The Baby Snooks Show

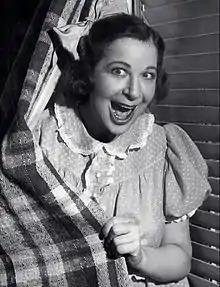
Fanny Brice as Baby Snooks

In 1904, George McManus began his comic strip, "The Newlyweds", about a couple and their child, Baby Snookums. Brice began doing her Baby Snooks character in vaudeville, as she recalled in an interview shortly before her death: "I first did Snooks in 1912 when I was in vaudeville. At the time there was a juvenile actress named Baby Peggy and she was very popular. Her hair was all curled and bleached and she was always in pink or blue. She looked like a strawberry ice cream soda. When I started to do Baby Snooks, I really was a baby, because when I think about Baby Snooks it's really the way I was when I was a kid. On stage, I made Snooks a caricature of Baby Peggy."